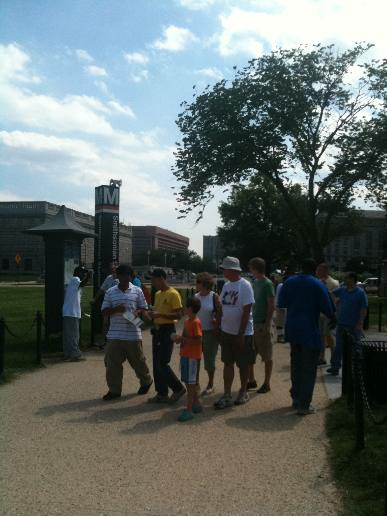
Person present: Yes